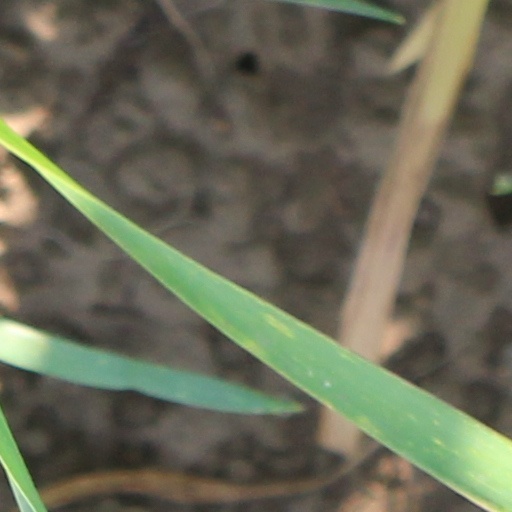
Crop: wheat